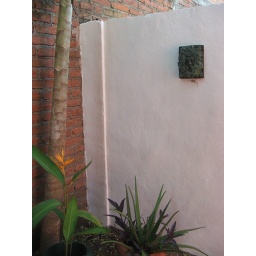
A corner of our patio with the bird of paradise and papaya tree. Notice the gecko under the green man plaque